Volocopter Volocity

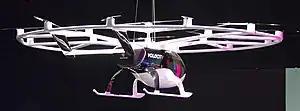
model 2021

The VoloCity is an electrically powered aircraft that can fly autonomously and take off and land vertically. It is produced by the German manufacturer Volocopter and is its first series model.